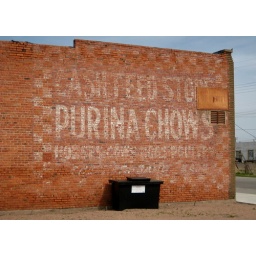
A ghost sign for Purina Chows, on a brick wall in Ogallala, Nebraska.